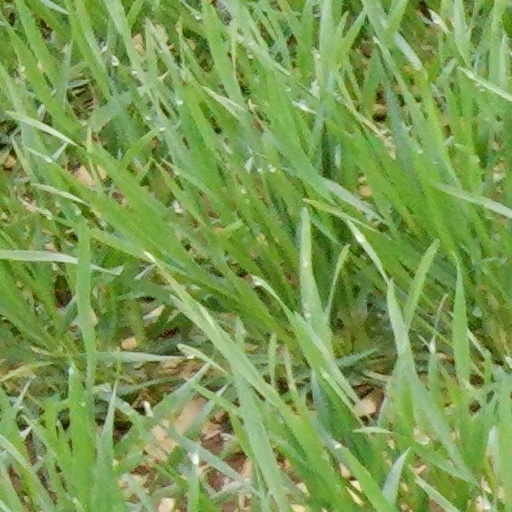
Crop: wheat